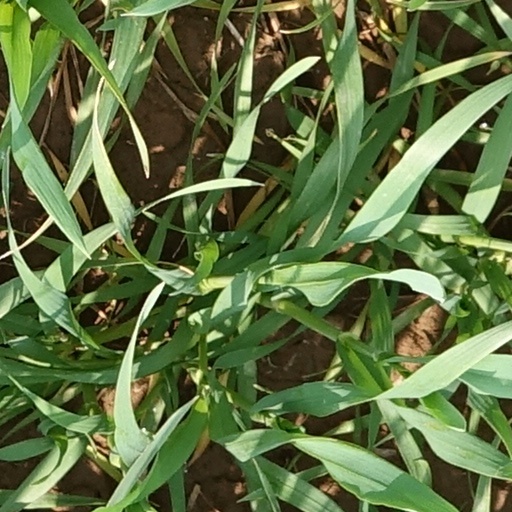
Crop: wheat